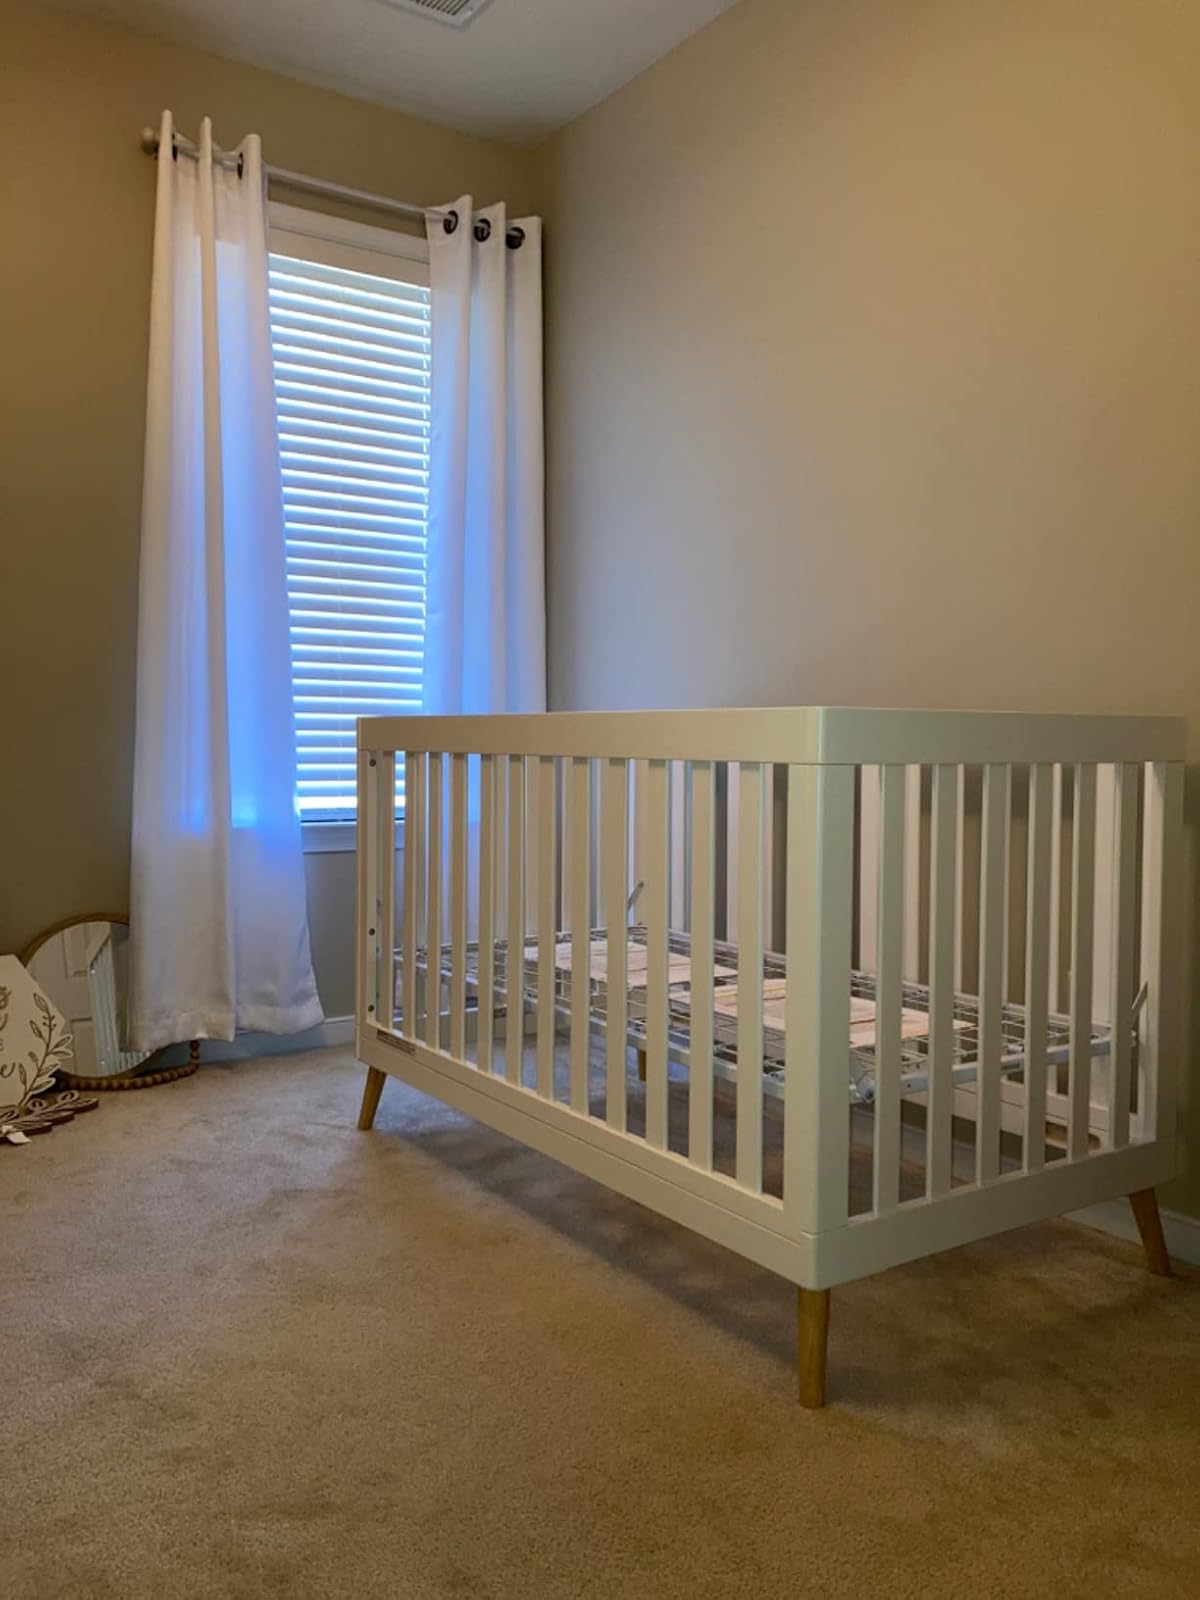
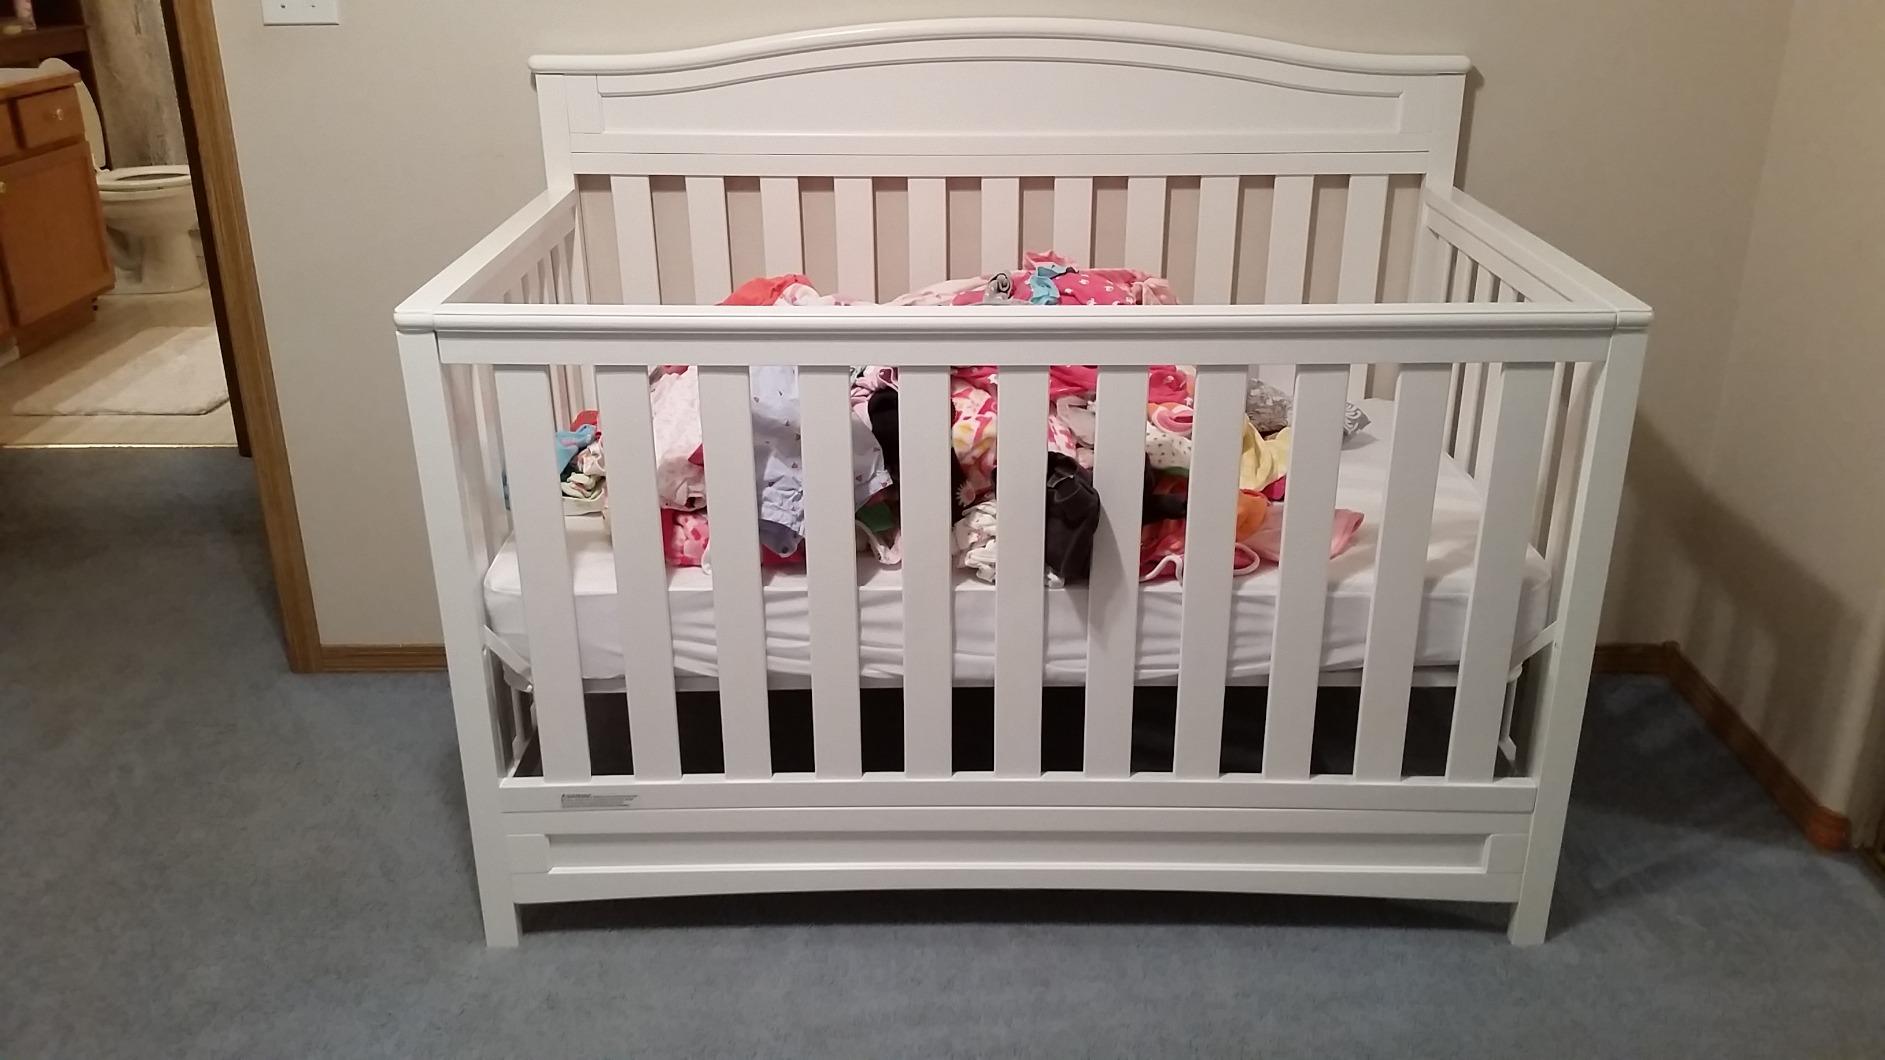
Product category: products_crib
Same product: no